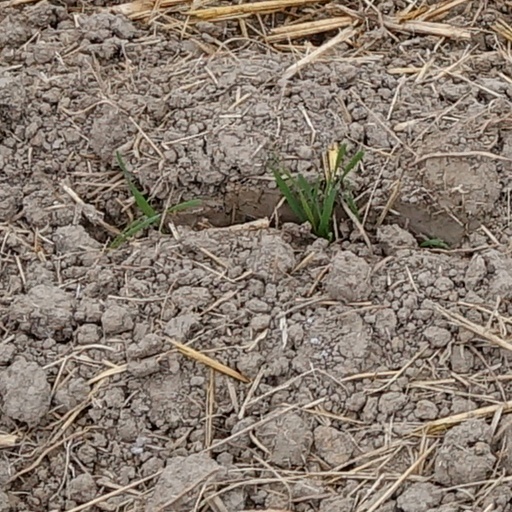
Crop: wheat